Mathilde Kristensen

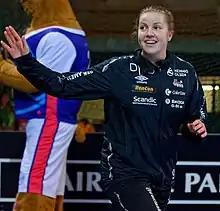
Kristensen on 3 February 2018

Mathilde Kristensen (born 7 April 1993) is a Danish handball player who plays for Silkeborg-Voel KFUM.